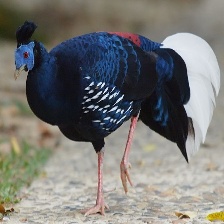
Species: CRESTED FIREBACK
Scientific name: LOPHURA IGNITA